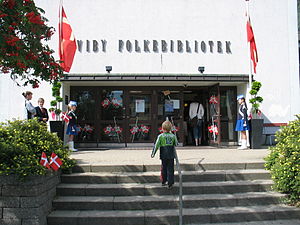
Viby Bibliotek
Jubilæumsbillede
Viby Bibliotek (Jylland) 50 års jubilæum 30. august 2006
Viby Bibliotek eller Viby Folkebibliotek er et bibliotek i Aarhus beliggende i Viby.